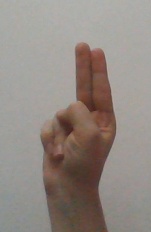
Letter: taa